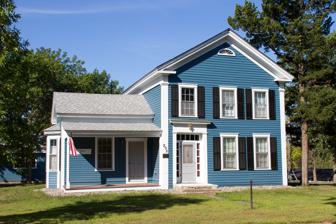
Building: William W. Webster House
Country: United States of America
Year built: 1863
Historic house in Minnesota, United States United States historic place William W. Webster House U.S. National Register of Historic Places The William W. Webster House from the east Show map of Minnesota Show map of the United States Location 205 Spring Street, Clearwater, Minnesota Coordinates 45°25′19.5″N 94°3′4.3″W / 45.422083°N 94.051194°W / 45.422083; -94.051194 Area Less than one acre Built c. 1863 Architectural style Greek Revival MPS Wright County MRA NRHP reference No. 79001261 Designated NRHP December 11, 1979 The William W. Webster House is a historic house in Clearwater, Minnesota , United States, built around 1863.  It was listed on the National Register of Historic Places in 1979 for having local significance in the themes of architecture and commerce. It was nominated for its Greek Revival architecture , fine craftsmanship, and association with William W. Webster, an early settler and civic leader in Clearwater. Description The William W. Webster House is a two-story wood- frame building.  A one-and-a-half-story addition to the south dates to the house's original construction or shortly after.  A rear addition was added in the early 20th century after Webster's death, along with a detached garage.  The main section has a footprint of 23 by 30 feet (7.0 by 9.1 m) while the south wing measures 16 by 14 feet (4.9 by 4.3 m). History William W. Webster was a merchant in Sherbrooke , Quebec , Canada, before emigrating to Clearwater, Minnesota, in 1857.  He resumed his merchandising trade there.  However, when the American Civil War broke out in 1861, Webster enlisted in the 3rd Minnesota Volunteer Infantry Regiment and was elected first lieutenant by his company.  He was promoted to major in part due to his actions at the Battle of Murfreesboro .  Webster was mustered out in 1864 and returned to his mercantile business in Clearwater.  He was also an active organizer in civic affairs.  Webster died on November 18, 1895. See also National Register of Historic Places listings in Wright County, Minnesota References